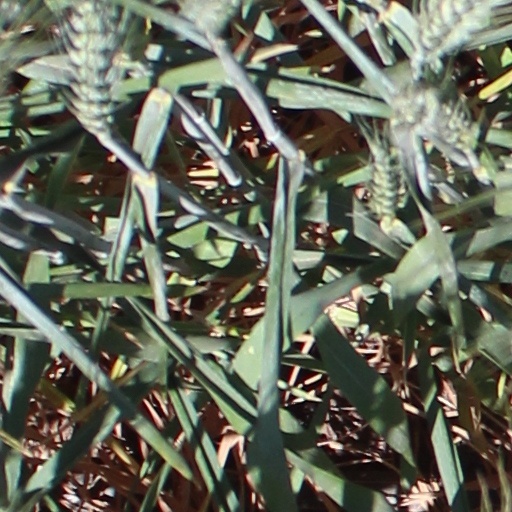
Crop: wheat